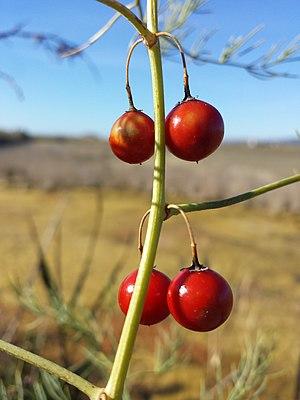
Cette liste de Tracheophyta de Bosnie-Herzégovine, ainsi que d’espèces introduites est un aperçu incomplet d’espèces de mousses, de fougères, de gymnospermes et d’angiospermes citées dans la littérature disponible en langues bosniaque, croate, serbe et serbo-croate. Cet aperçu n’inclue pas des espèces cultivées ni celles occasionnellement introduites.